ONTAP

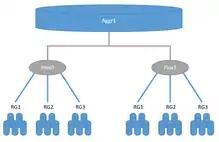
SyncMirror replication using plexes

Data ONTAP also implements an option named "RAID SyncMirror" (RSM), using the plex technique, where all the RAID groups within an aggregate or traditional volume can be synchronously duplicated to another set of hard disks. This is typically done at another site via a Fibre Channel or IP link, or within a single controller with local SyncMirror for a single disk-shelf resiliency. NetApp's MetroCluster configuration uses SyncMirror to provide a geo-cluster or an active/active cluster between two sites up to 300 km apart or 700 km with ONTAP 9.5 and MCC-IP. SyncMirror can be used either in software-defined storage platforms, on Cloud Volumes ONTAP, or on ONTAP Select. It provides high availability in environments with directly attached (non-shared) disks on top of commodity servers, or at FAS and AFF platforms in Local SyncMirror or MetroCluster configurations. SyncMirror is a free feature.